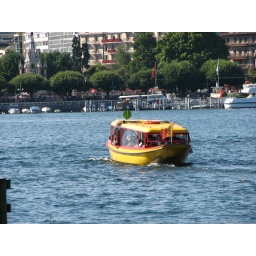
A boat in Lausanne lake